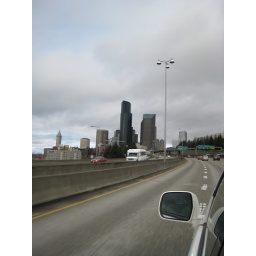
The Columbia Center in black - the building I went to climb